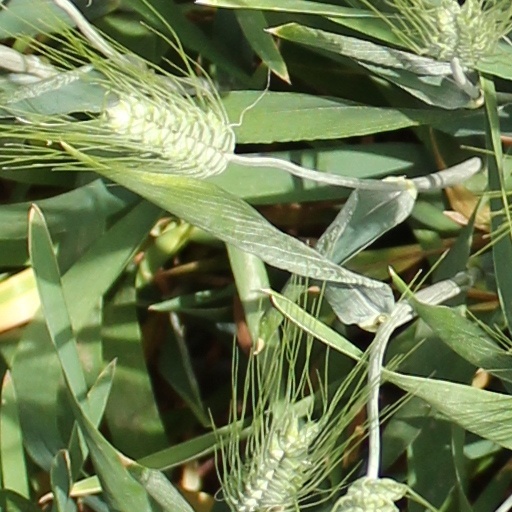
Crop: wheat